National Institute of Technology, Andhra Pradesh

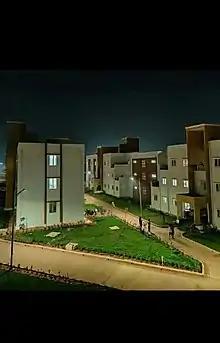

The campus is located at Tadepalligudem City of West Godavari district in Andhra Pradesh with an area of 176 acres. Around Rs. 400 crore has been granted by Government of India for the establishment of campus. CPWD took up the activity of construction of Academic, Hostel, Guest House and Admin buildings in Phase-I and completed few of them. NIT Tadepalligudem started its full operation at permanent campus from 1 January 2020. The location of NIT campus is the old airport area along with already existing airstrip. The antique airstrip is serving as 2 km, 8 line CC road passing in the campus, and any other campus in India possess such a wide CC road inside campus.